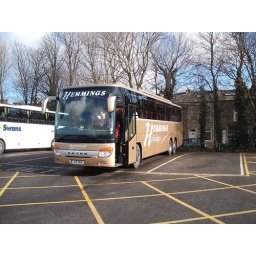
Hemmings Holidays Setra S416GT-HD K 19 HEM parked in the coach bays at Edward Street car &amp;amp; coach park, Lancaster.